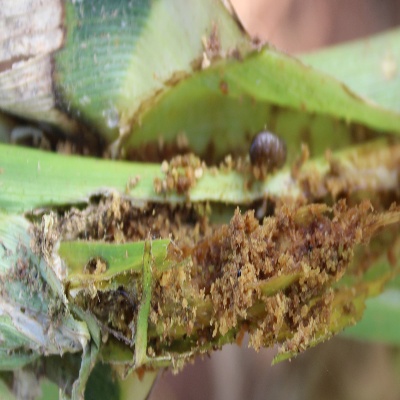
Crop: Maize
Condition: fall armyworm